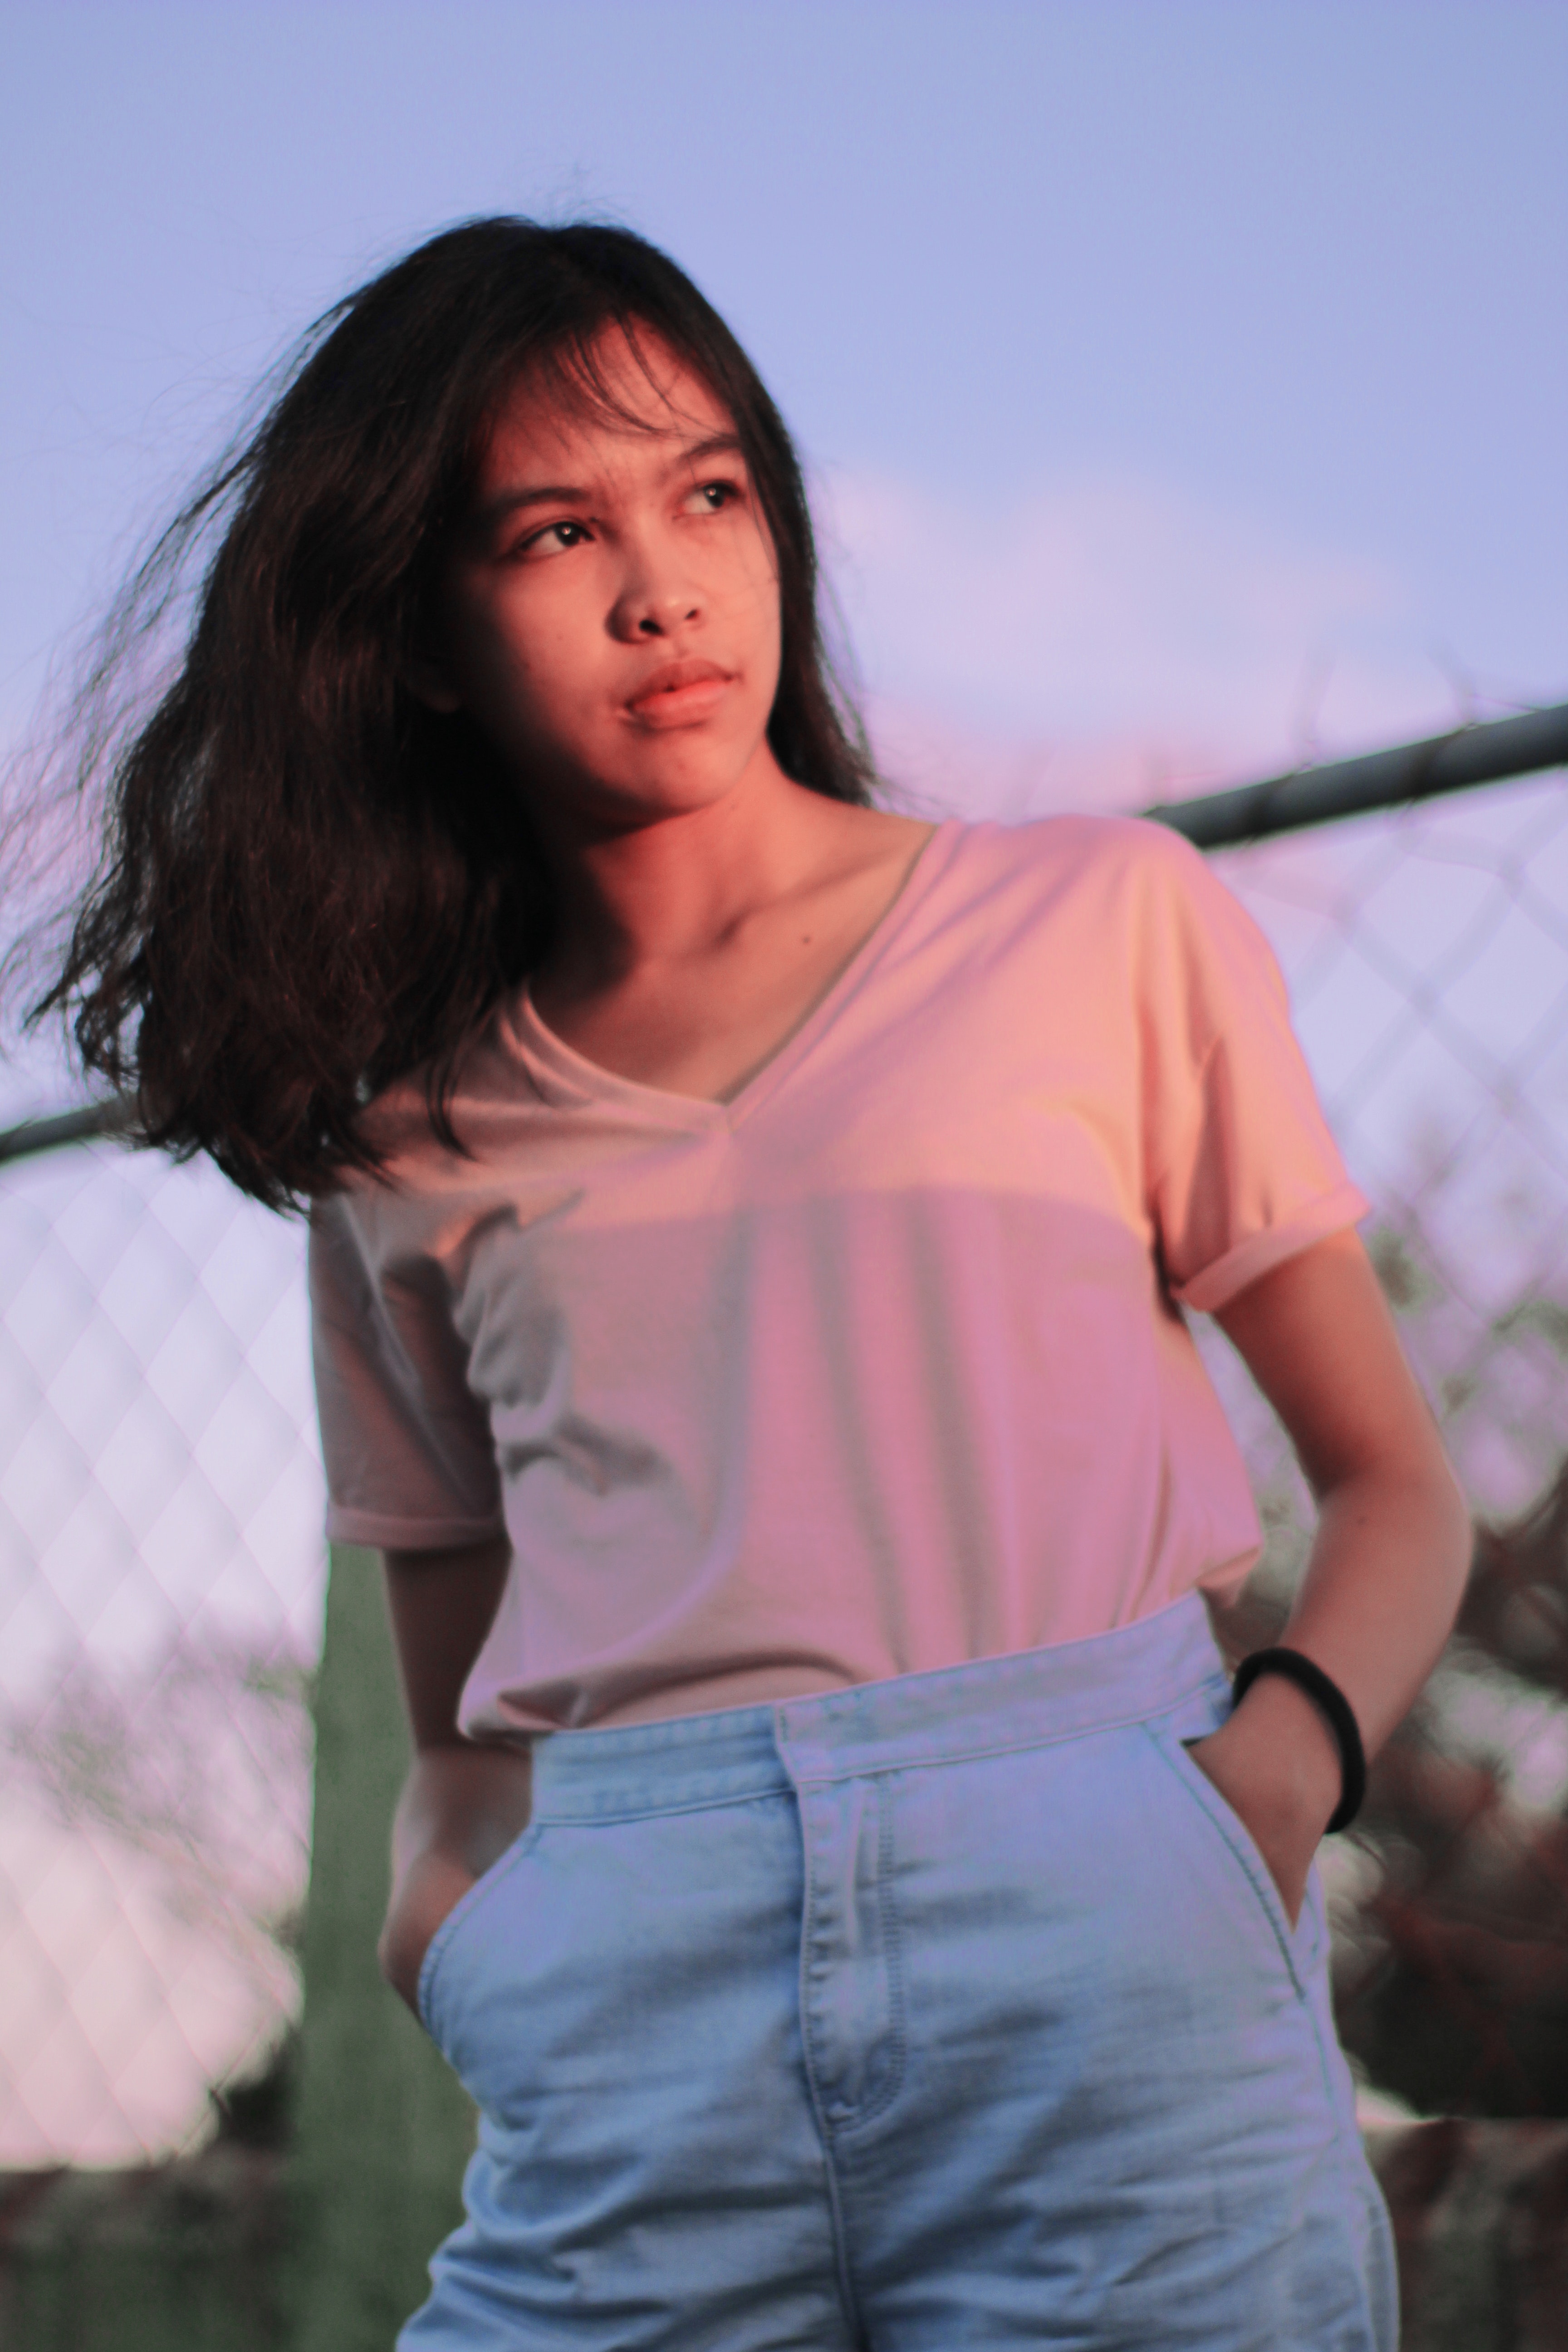
hair, pink, beauty, human hair color, girl, lady, shoulder, hairstyle, standing, black hair, fun, photo shoot, long hair, trunk, human, abdomen, smile, joint, brown hair, muscle, model, cool, happiness, neck, portrait